Christian Wirth (politician)

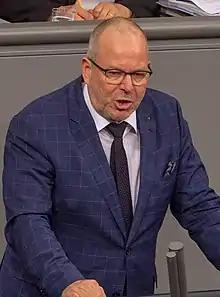
Wirth in 2019

Christian Wirth (born 27 April 1963) is a German politician for the Alternative for Germany (AfD) and since 2017 member of the Bundestag.